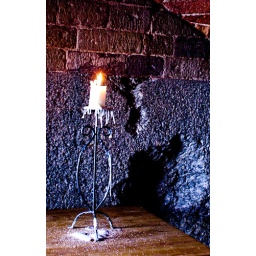
candle in the castle